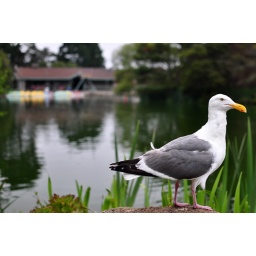
just chillin by the boat house